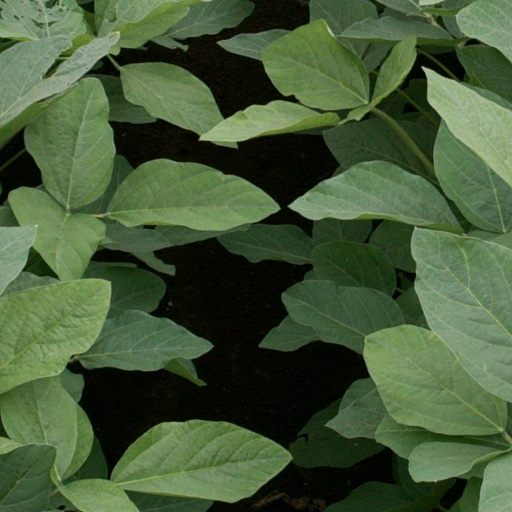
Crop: soybean